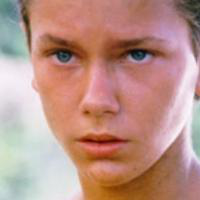
Age group: age 11-20